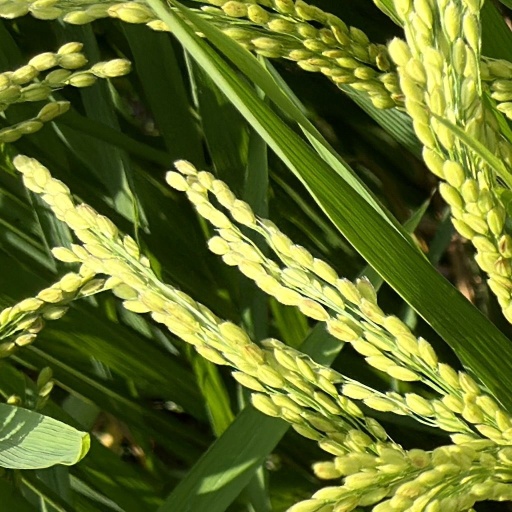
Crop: rice